Protest!

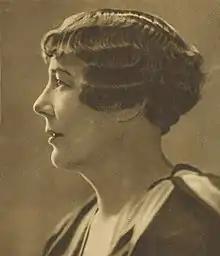
Zofia Kossak-Szczucka, author of "Protest!"; Polish writer and Catholic social activist; head of Front for the Rebirth of Poland

Protest! was a clandestine leaflet issued in 1942 as a protest by Polish Catholics against the mass murder of Jews in German-occupied Poland.